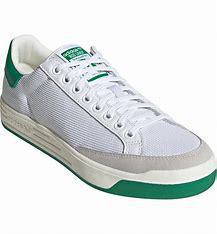
Brand: Adidas
Model: Rod Laver